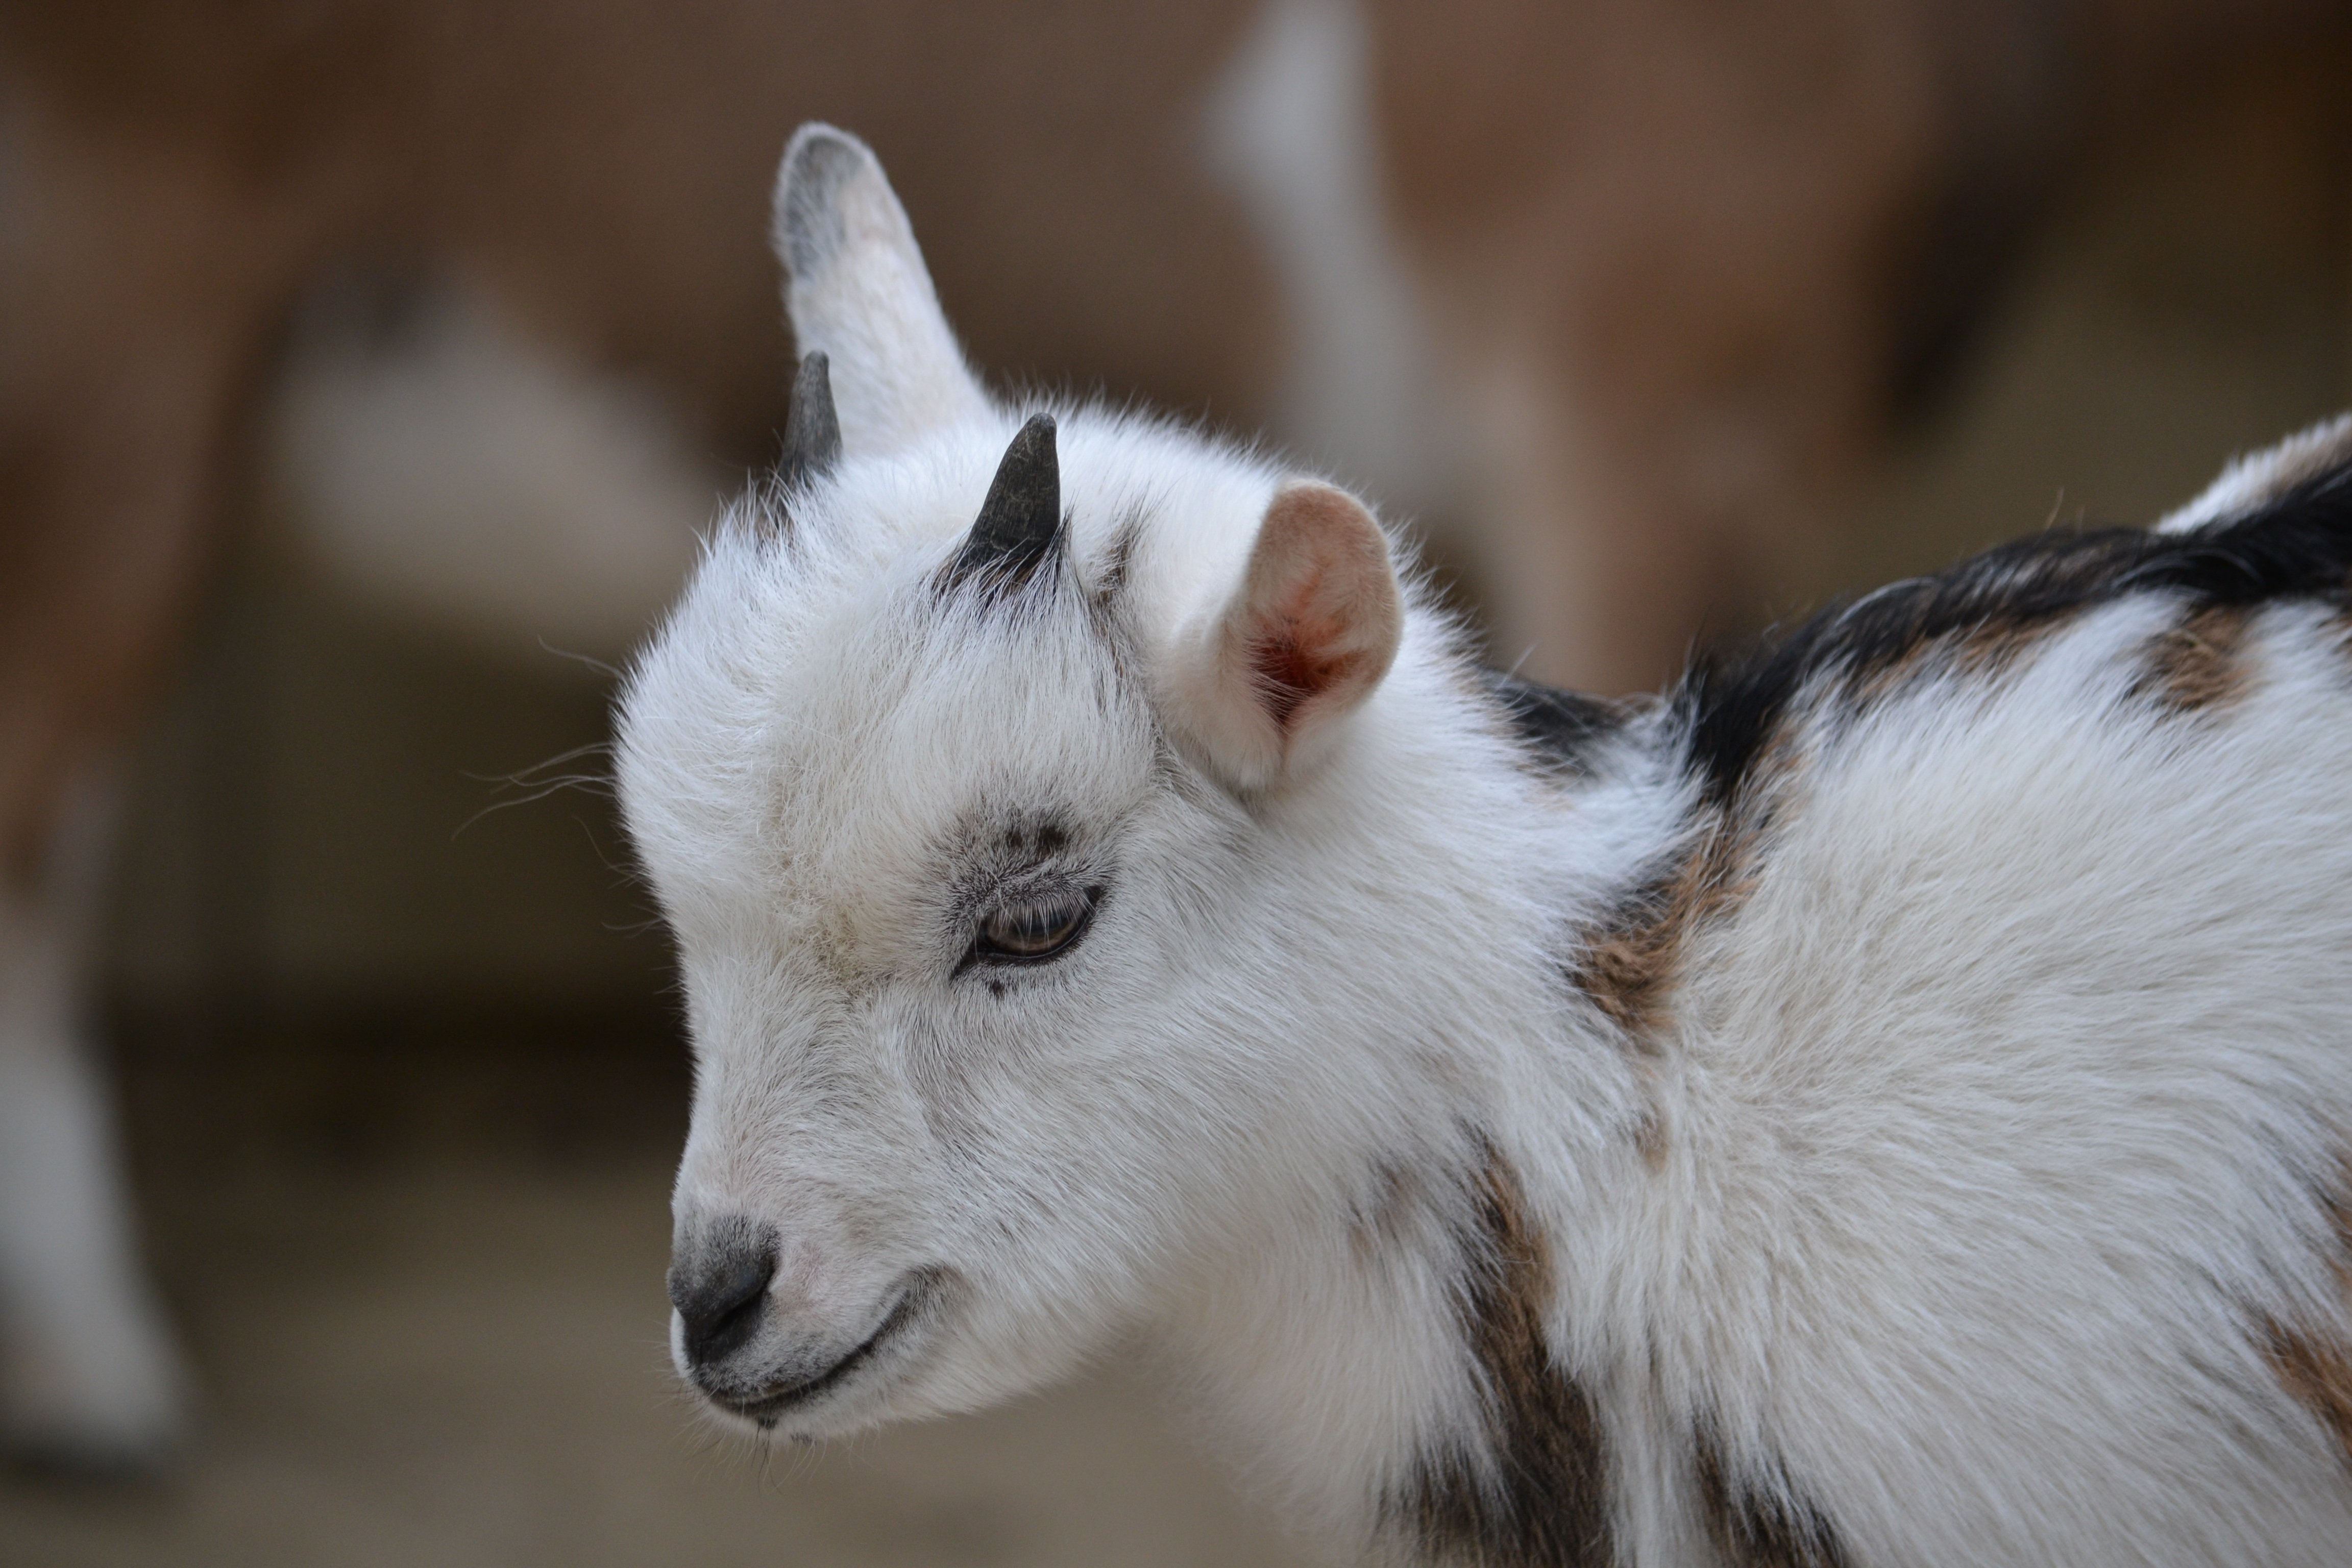
kid, cute, wildlife, goat, zoo, mammal, fauna, mountain goat, close up, goats, vertebrate, young animals, dwarf goat